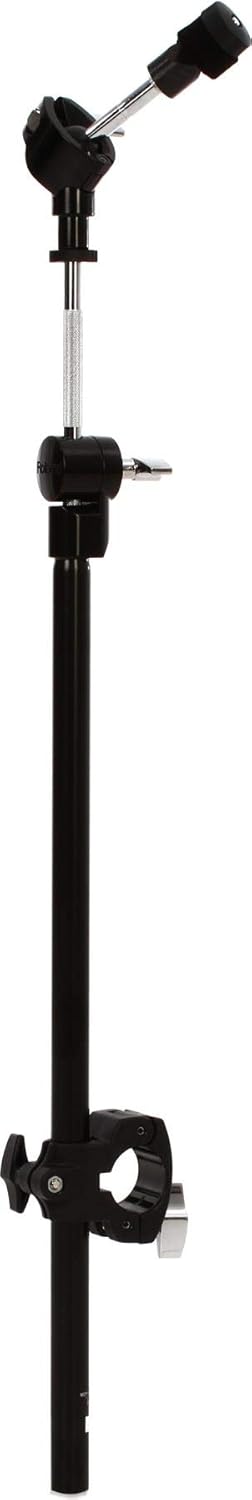
Roland MDY-STD Hatched Cymbal Mount
Category: Musical Instruments
Rack-mounted V-Cymbal Boom Arm
Features: V-Cymbal Boom Arm with Ball-in-Socket Tilter Integrated Rol Rack Clamp